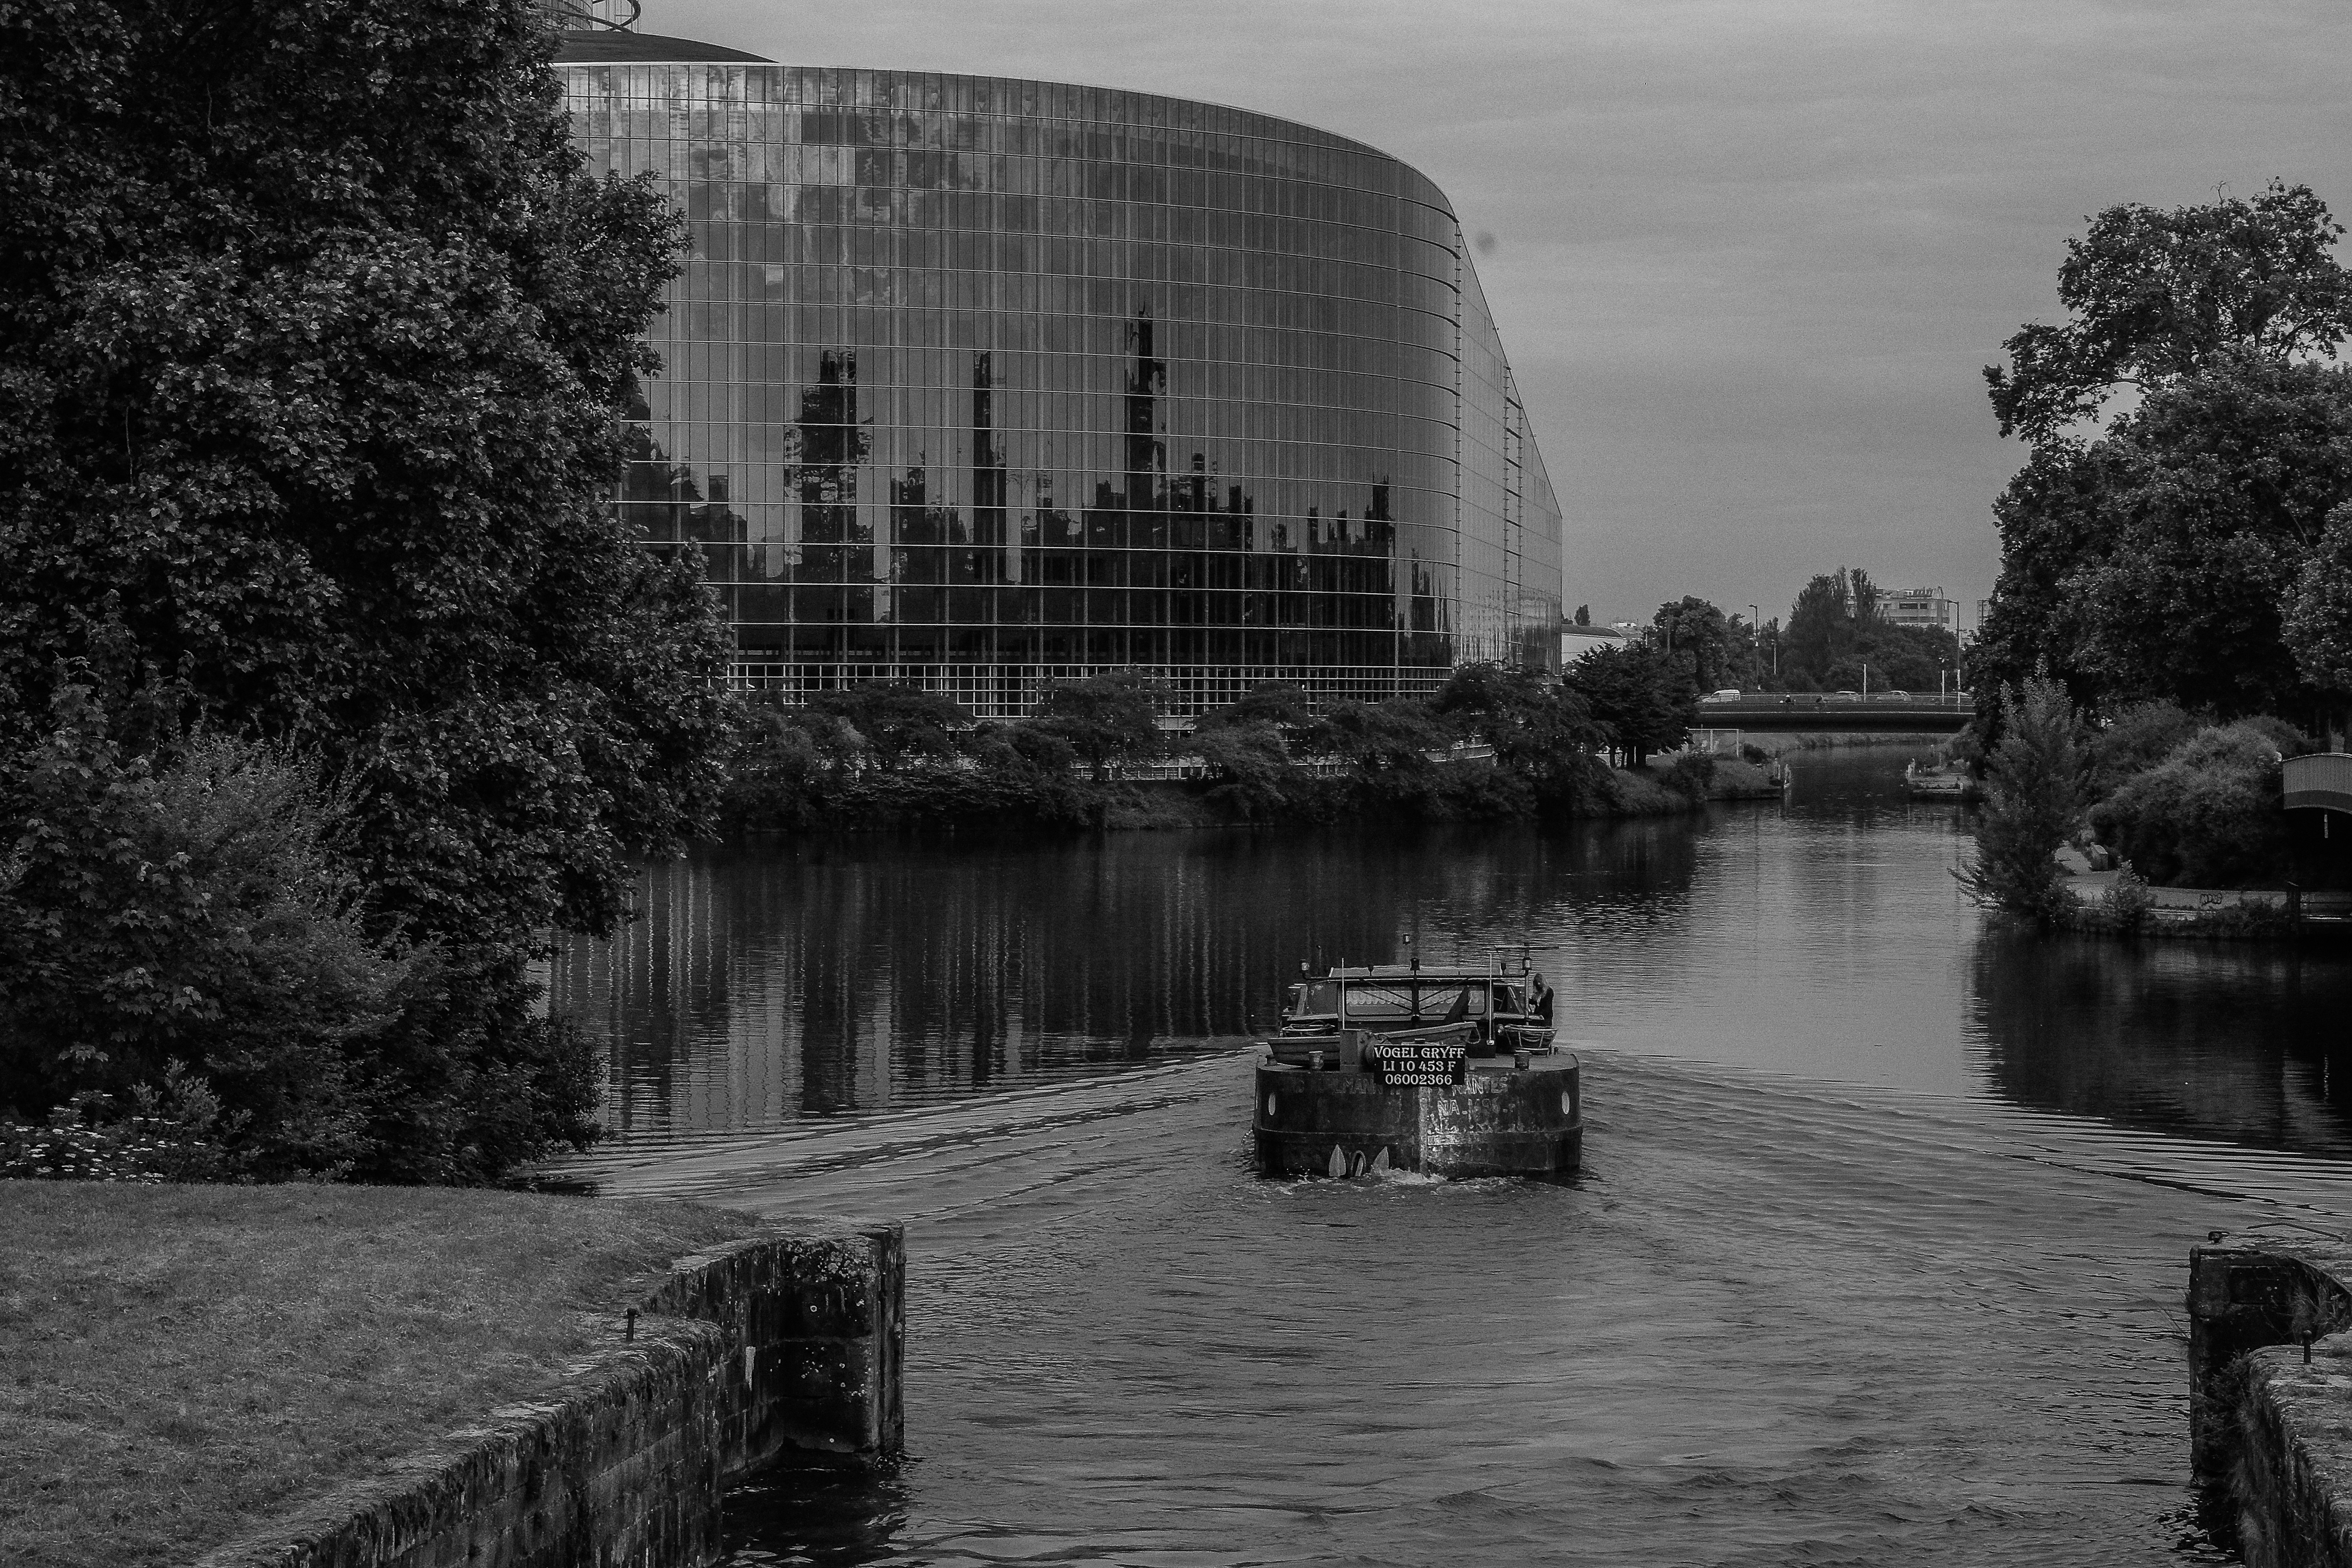
tree, water, black and white, bridge, city, river, cityscape, reflection, monochrome, waterway, international, europa, politics, strasbourg, eu, politik, strasburg, parlament, urban area, monochrome photography, atmospheric phenomenon